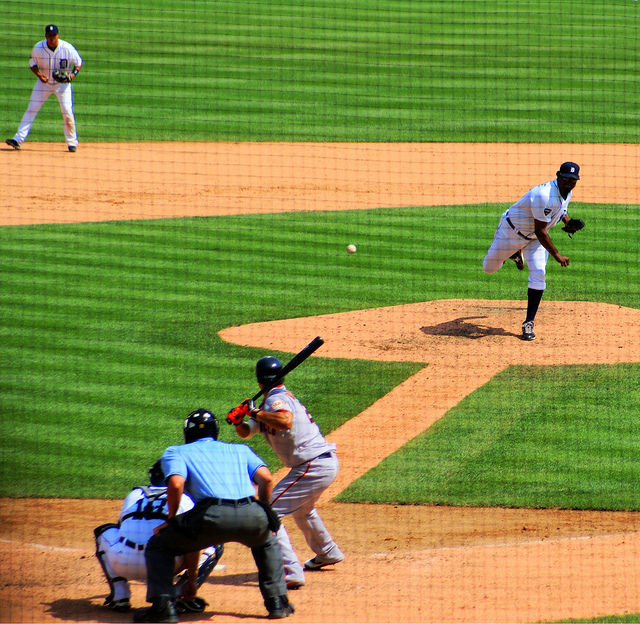
các cầu thủ bóng chày và trọng tài đang quan sát đường bay của quả bóng